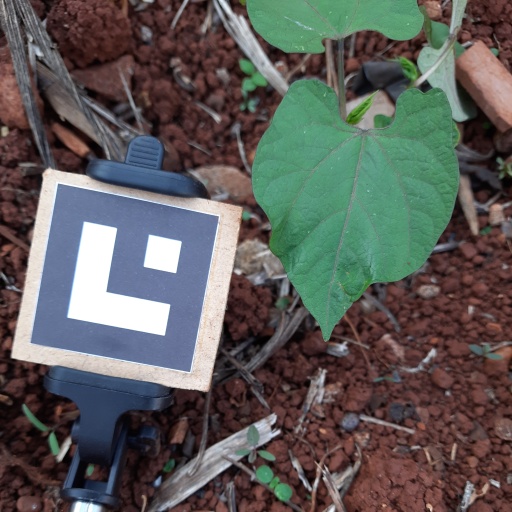
Observations: wavy surface, no eating holes, under shade